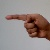
The image shows a hand gesture representing the letter 'G' in Indian Sign Language.